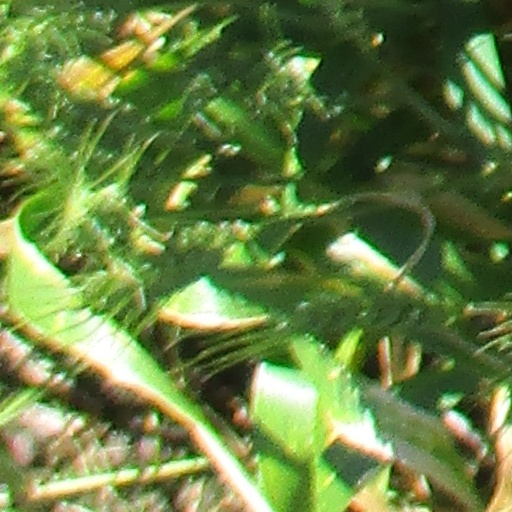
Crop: wheat